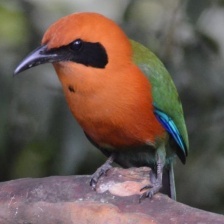
Species: RUFUOS MOTMOT
Scientific name: BARYPHTHENGUS MARTII